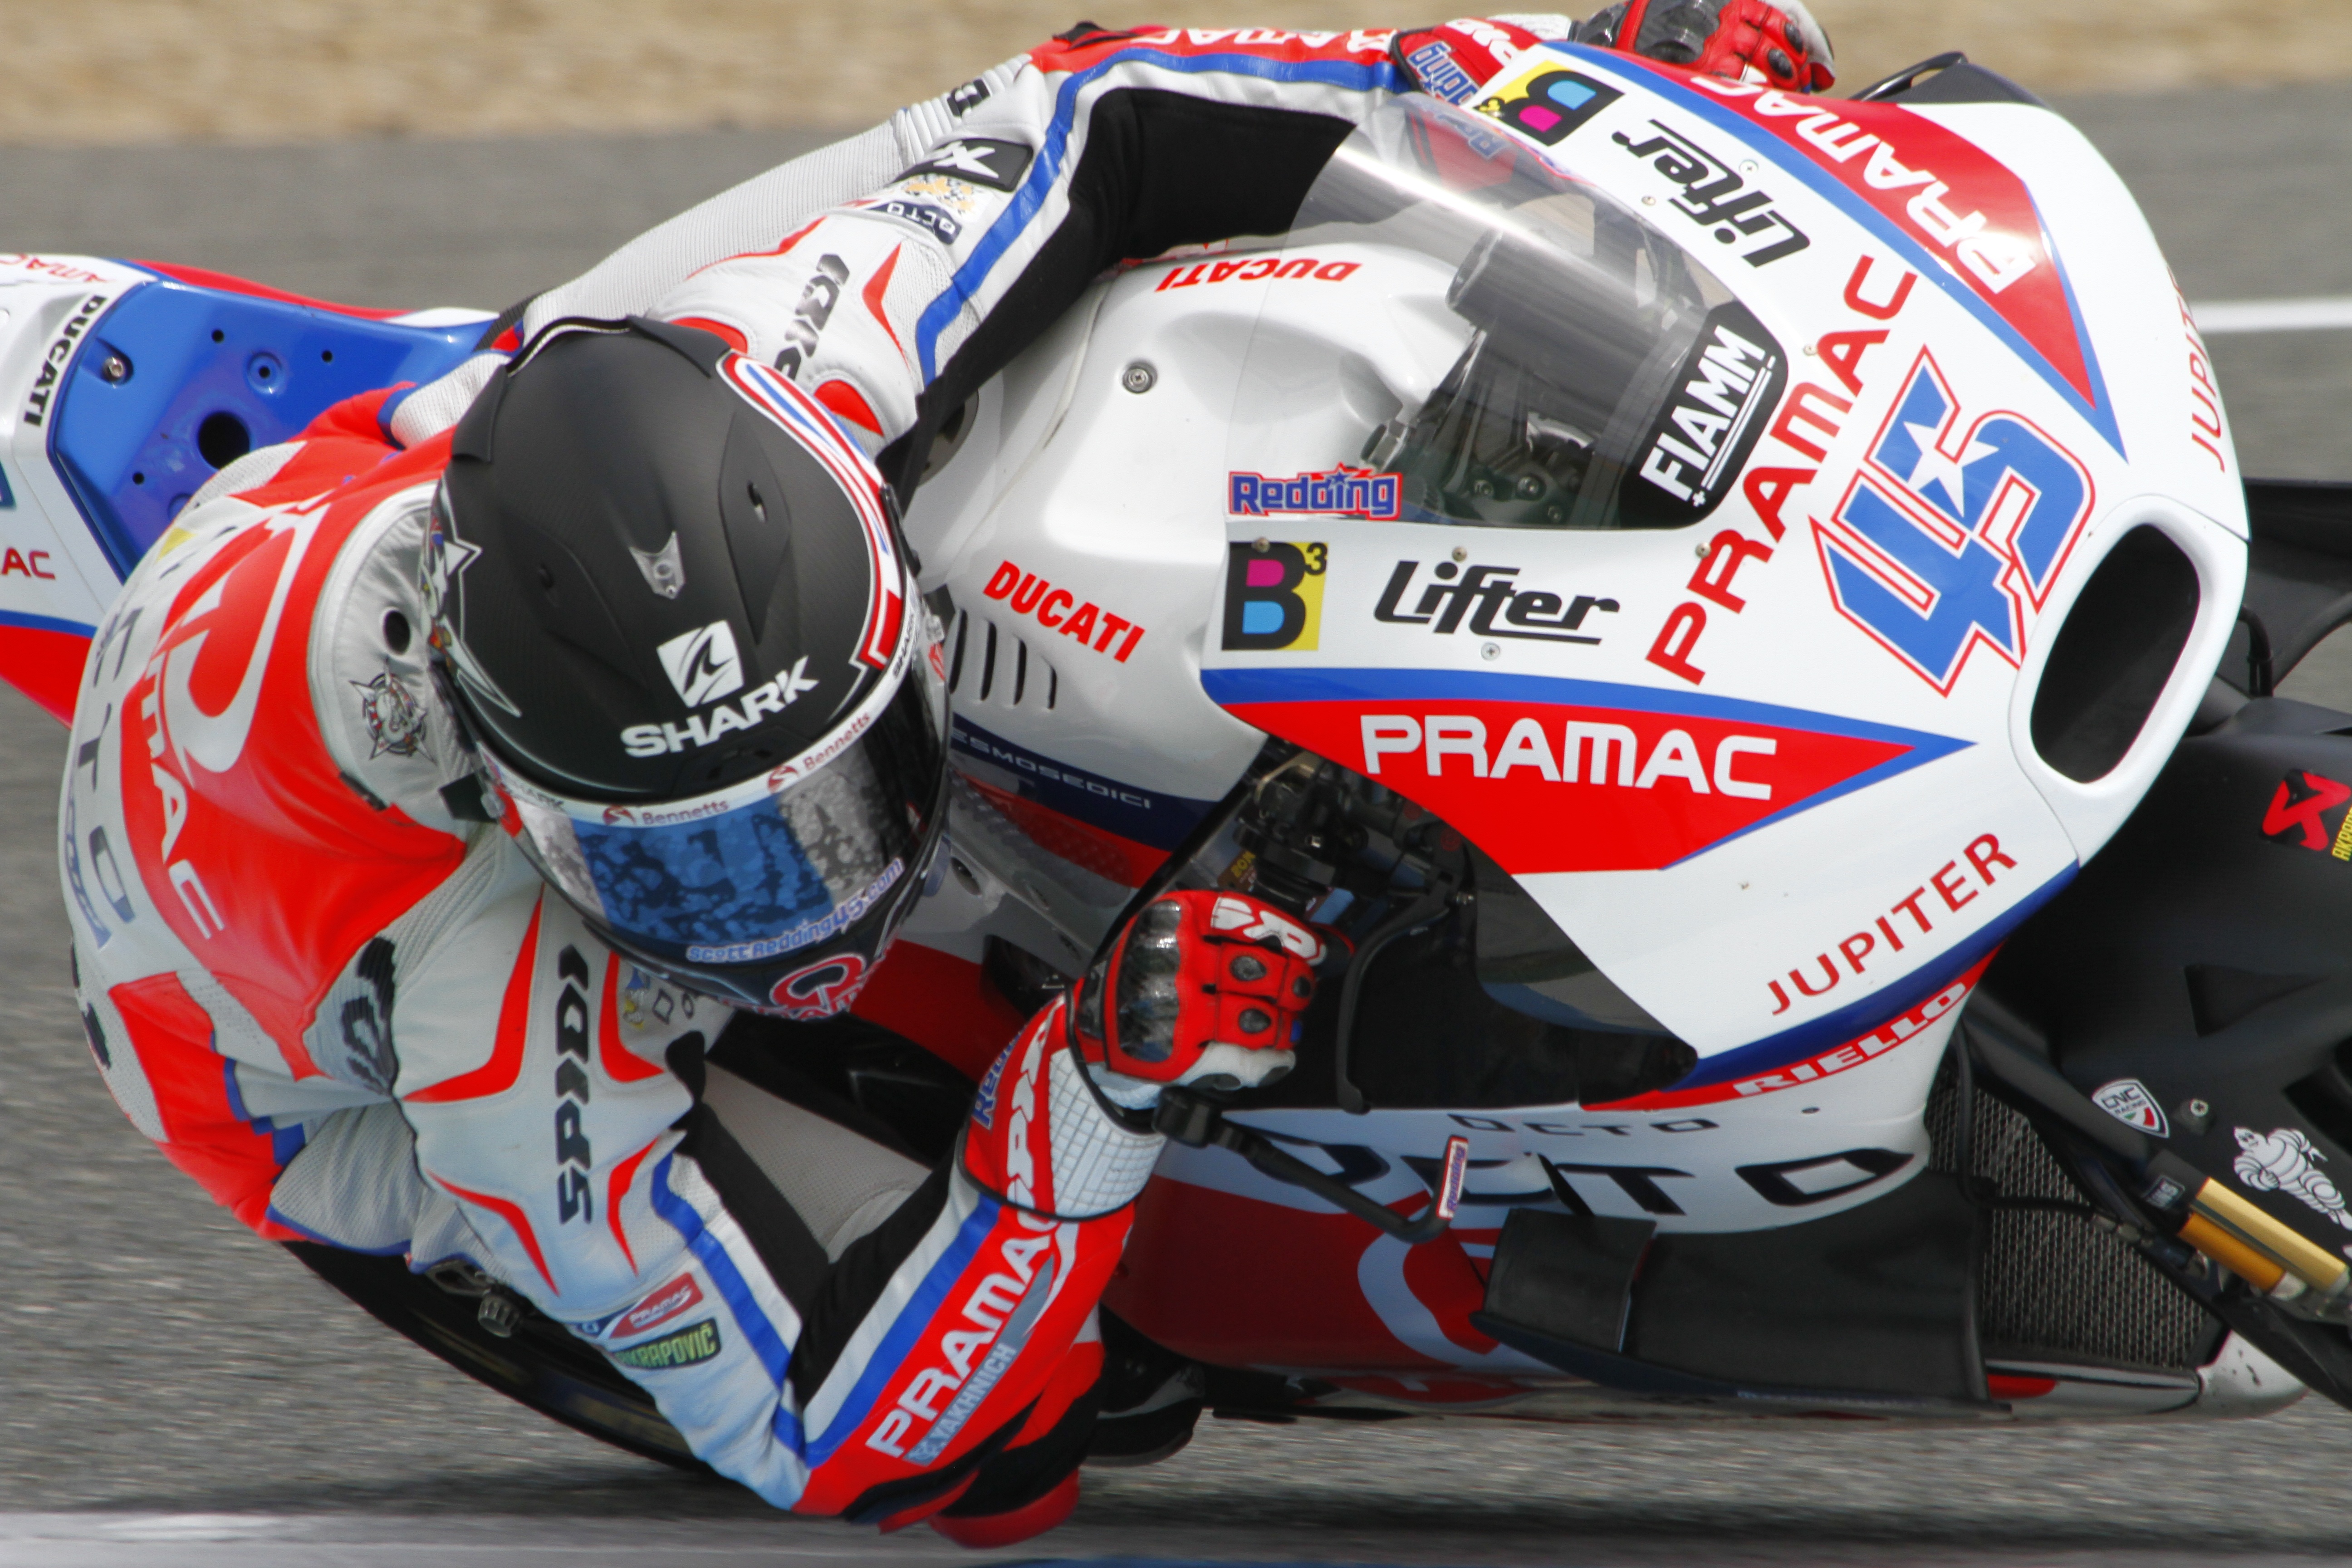
sport, vehicle, motorcycle, speed, race, competition, pilot, moto, sports, helmet, racing, motorcyclist, race track, motorsport, biker, career, motogp, formula one, big prize, man driving, motorcycle racing, auto racing, road racing, automotive exterior, auto race, superbike racing, grand prix motorcycle racing, race of champions